Battersea Park Street Circuit

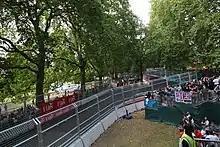
The circuit ran through Battersea Park

There was controversy over circuit's installation in a Grade II* listed park, and it was announced in 2016 that the Formula E race would not be held there again.